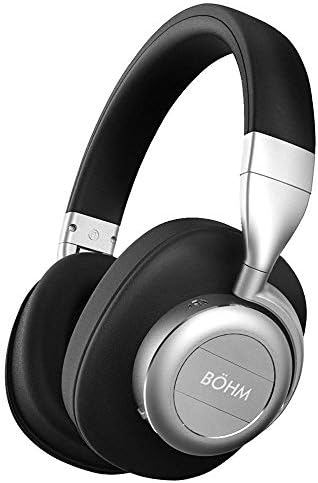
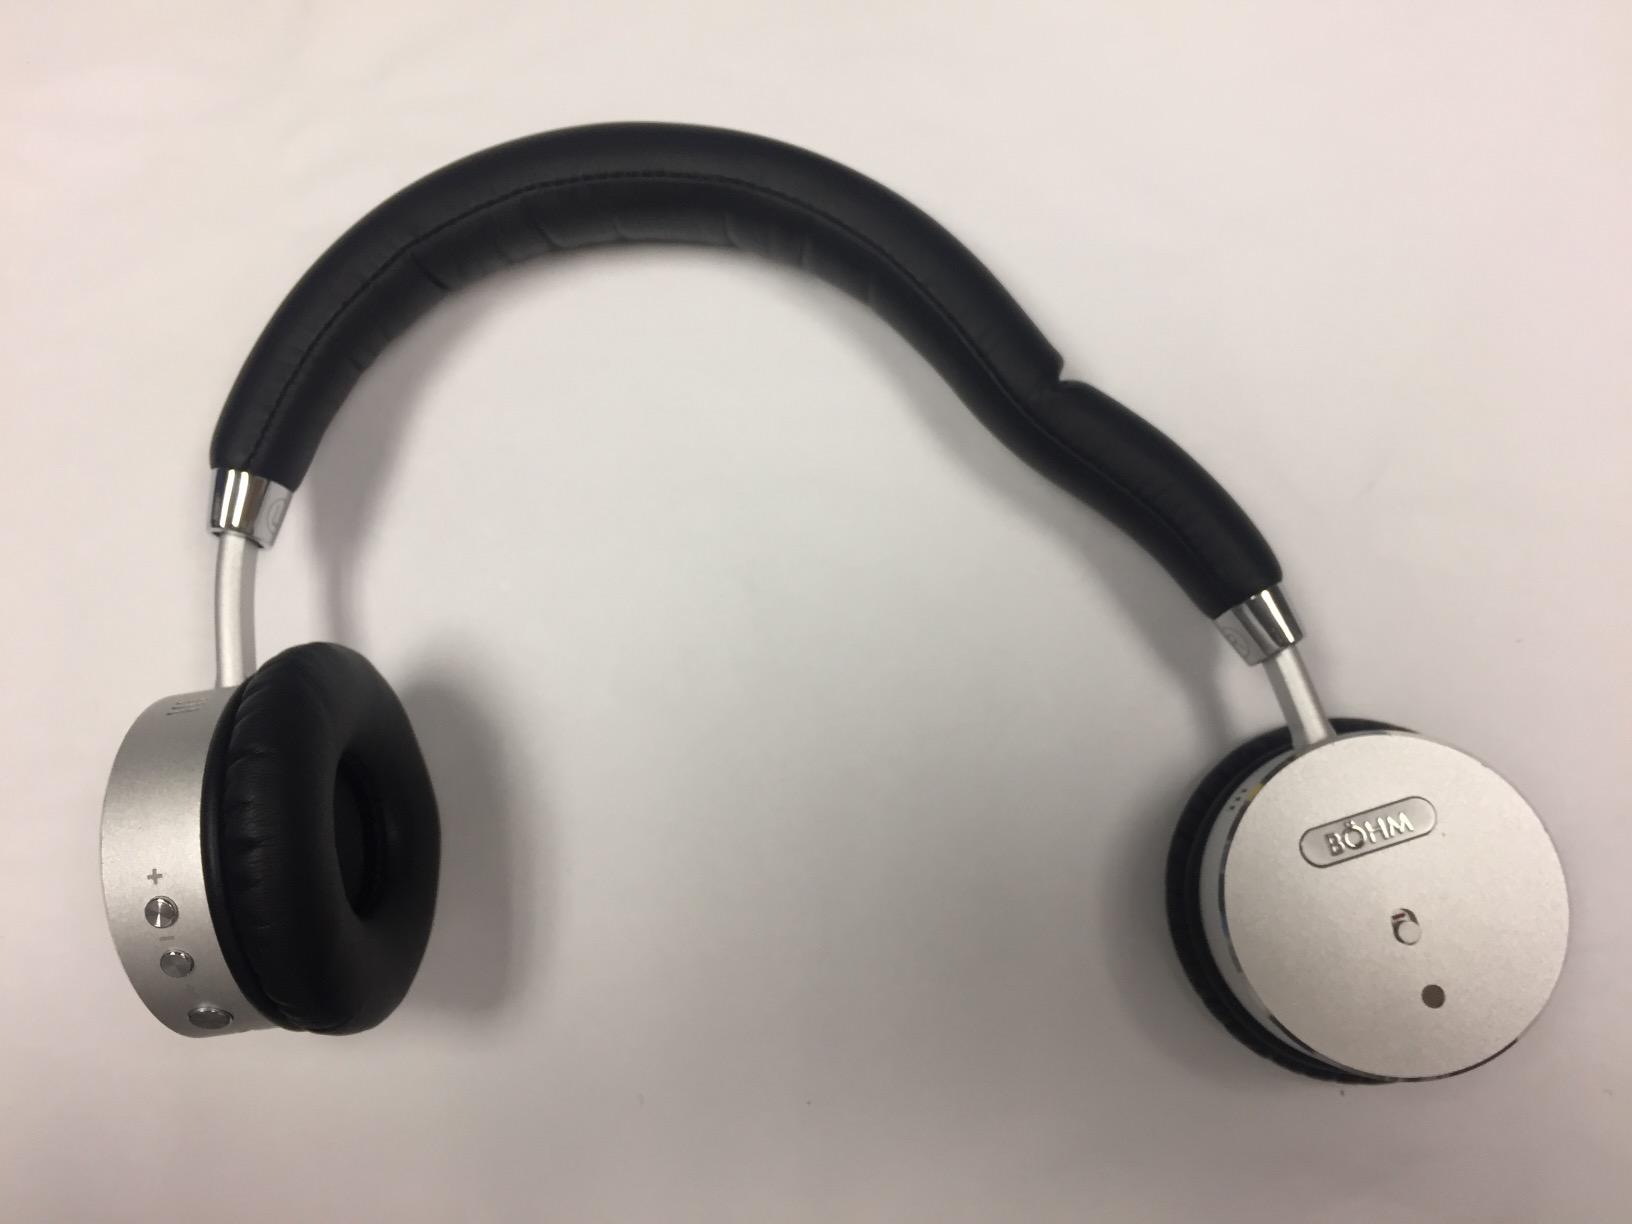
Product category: headphones
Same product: no